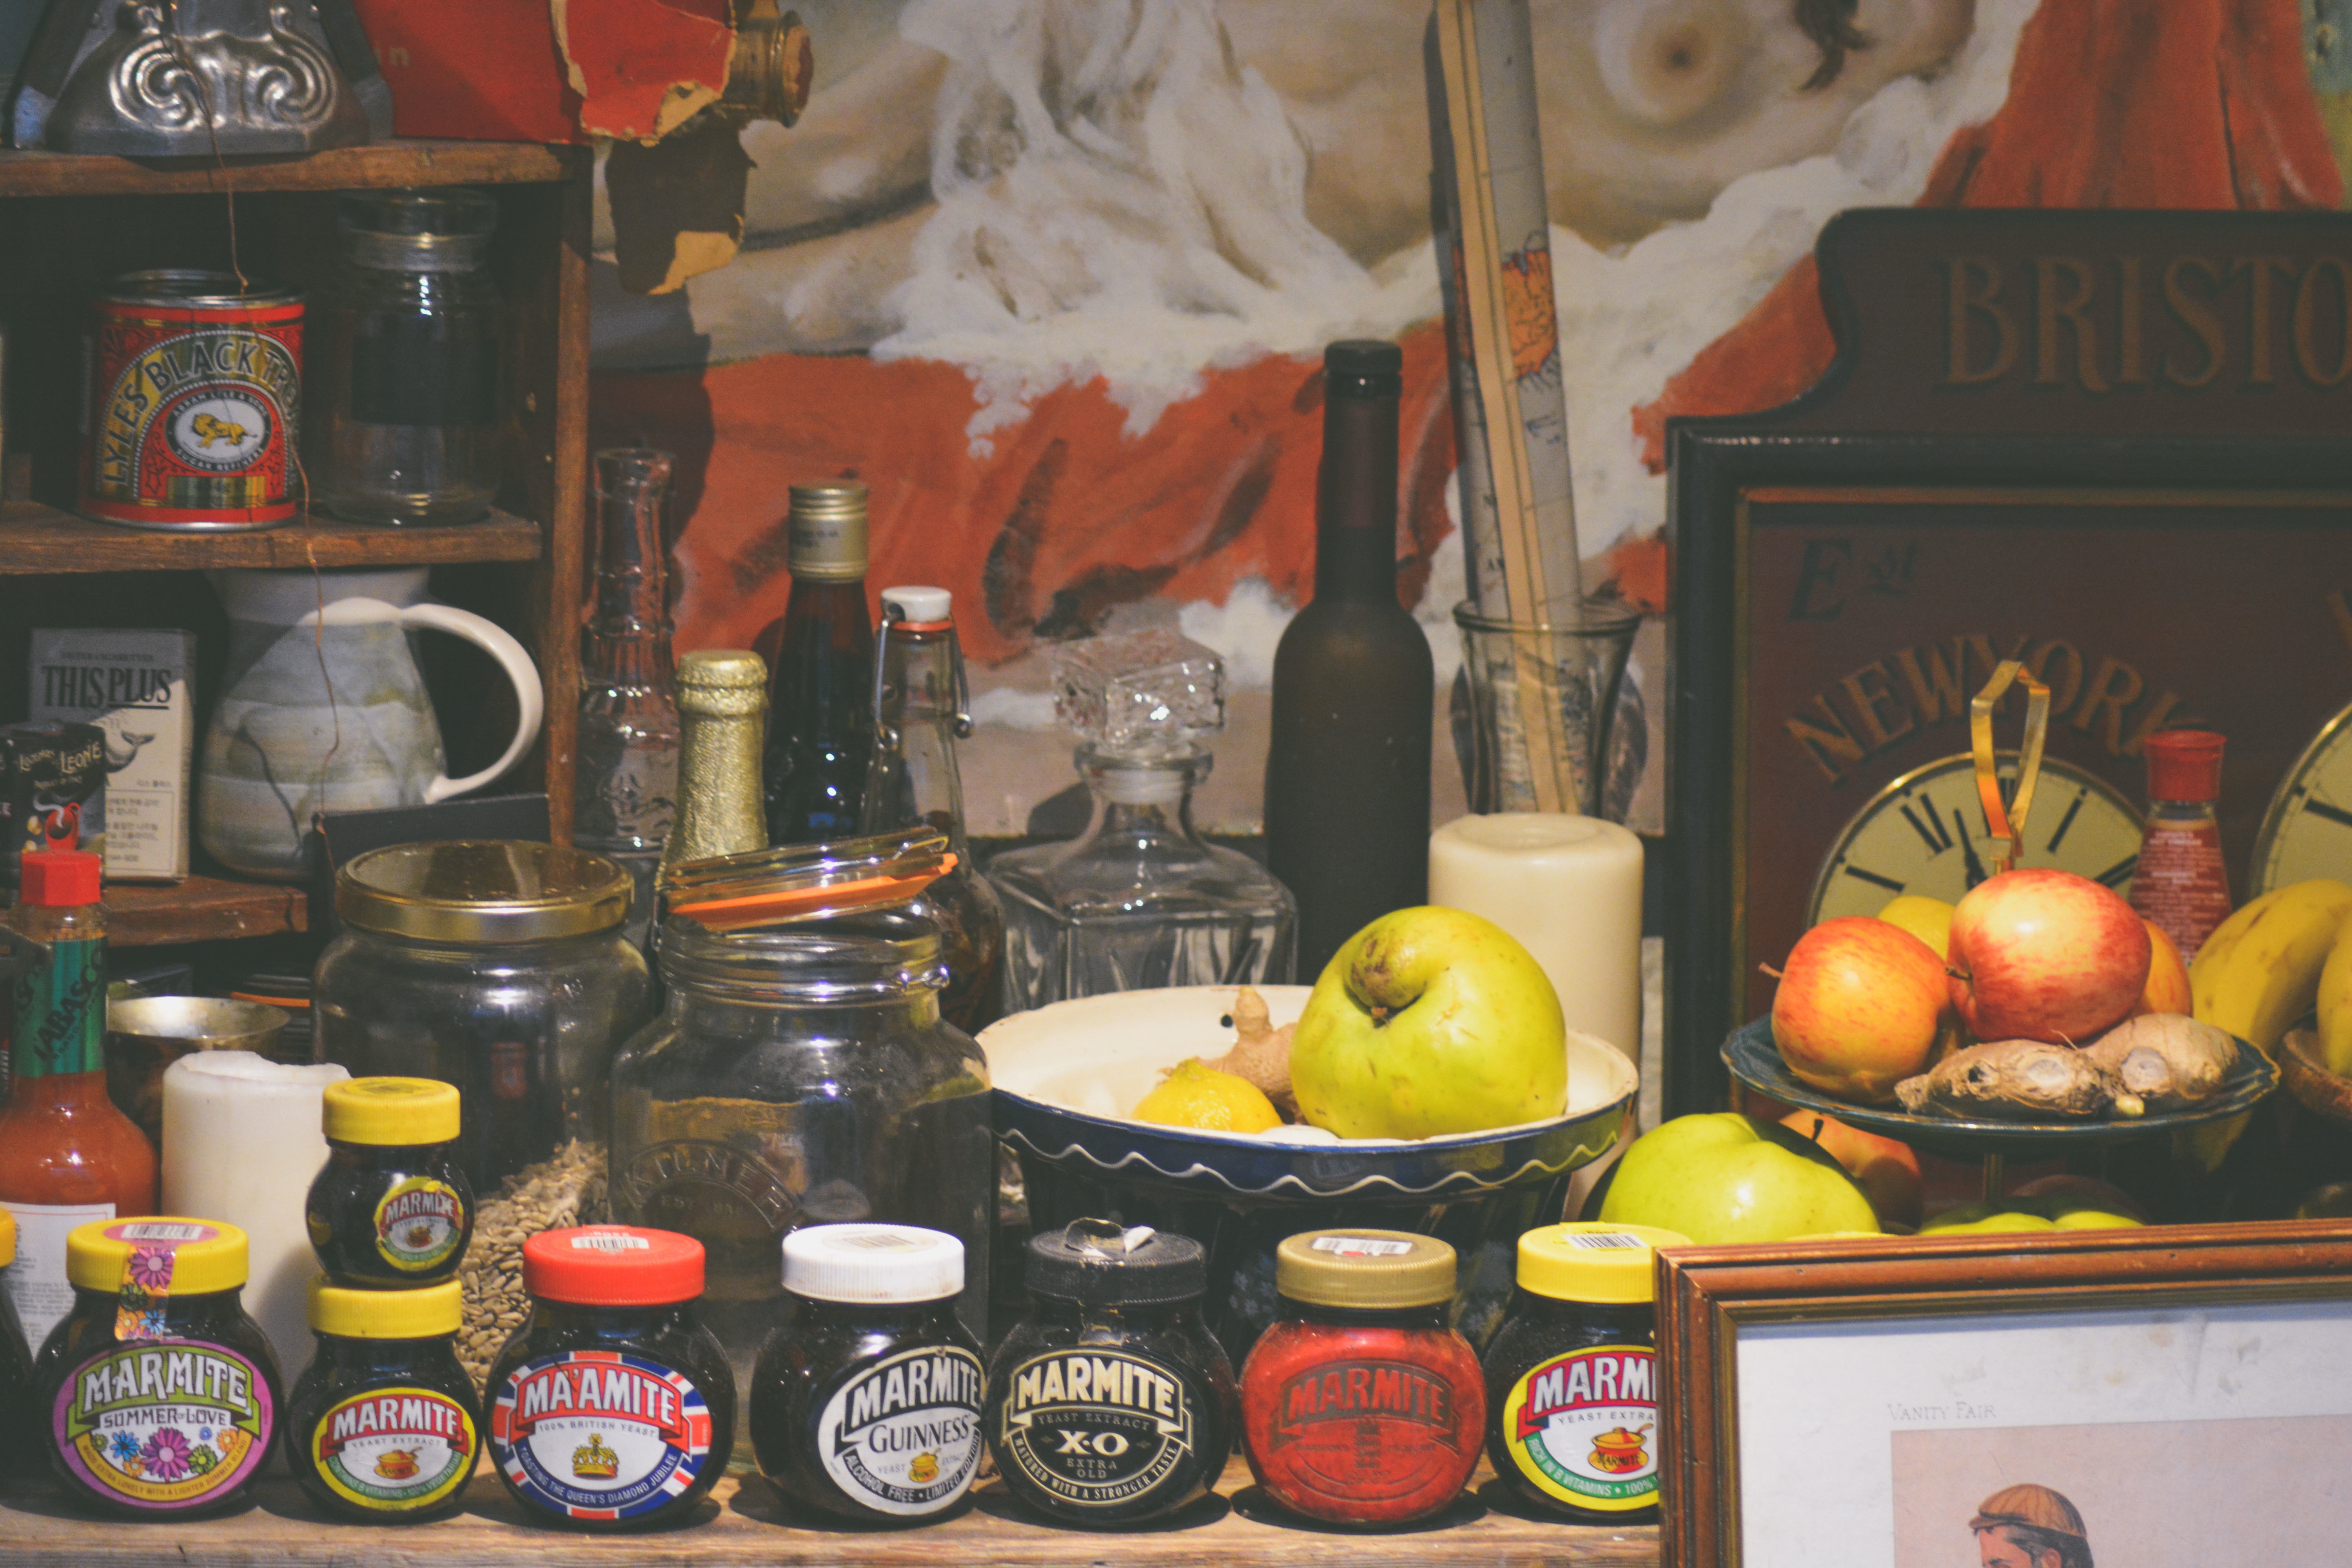
apple, fruit, jar, meal, food, produce, still life, painting, marmite